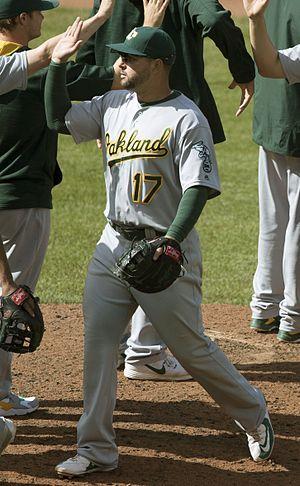
Yonder Alonso est un joueur de premier but des Indians de Cleveland de la Ligue majeure de baseball.